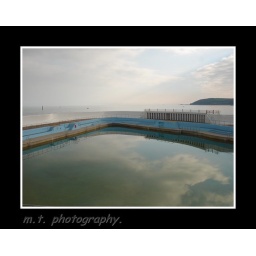
penzance Jubilee Pool outdoor lido swimming pool that mirrors the clouds in the pools water a very art deco pool